Heian Stakes

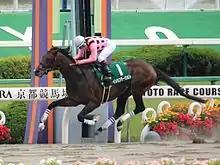
Incantation win the 2015 Heian Stakes

The Heian Stakes (Japanese 平安ステークス) is a Japanese Grade 3 horse race for Thoroughbreds aged four and over, run in May over a distance of 1900 metres on dirt at Kyoto Racecourse.